James Russell Lowell

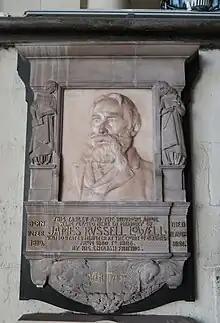
A memorial tablet to Lowell at Westminster Abbey bears the inscription: "This tablet and the windows above were placed here in memory of James Russell Lowell, United States Minister at the Court of St James's from 1880 to 1885, by his English Friends"

"A Fable for Critics" was one of Lowell's most popular works, published anonymously in 1848. It proved a popular satire, and the first 3,000 copies sold out quickly. In it, he took good-natured jabs at his contemporary poets and critics—but not all the subjects were pleased. Edgar Allan Poe was referred to as part genius and "two-fifths sheer fudge"; he reviewed the work in the "Southern Literary Messenger" and called it "'loose'—ill-conceived and feebly executed, as well in detail as in general ... we confess some surprise at his putting forth so unpolished a performance." Lowell offered his New York friend Charles Frederick Briggs all the profits from the book's success (which proved relatively small), despite his own financial needs.